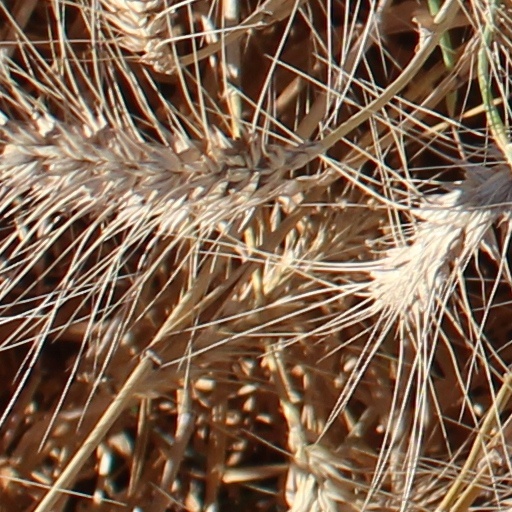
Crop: wheat